Gajendragad

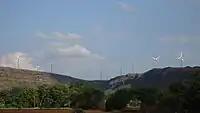
Windmills in front of Kalkaleshwara Temple, Gajendragad, Karnataka

Windmills set up to generate wind energy, are posing a threat to the very existence of rare hyenas and wolves at Gajendragad. Earlier Gajendragad was recognized as a safe haven for highly endangered species like the Indian "grey wolf" and striped "hyenas", but wind farming and windmills with huge noisy fans and human traffic to maintain these machines have driven away these species from their habitat.